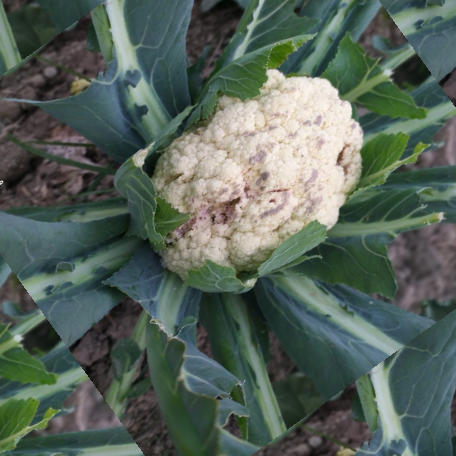
Label: Bacterial spot rot